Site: brandenburg
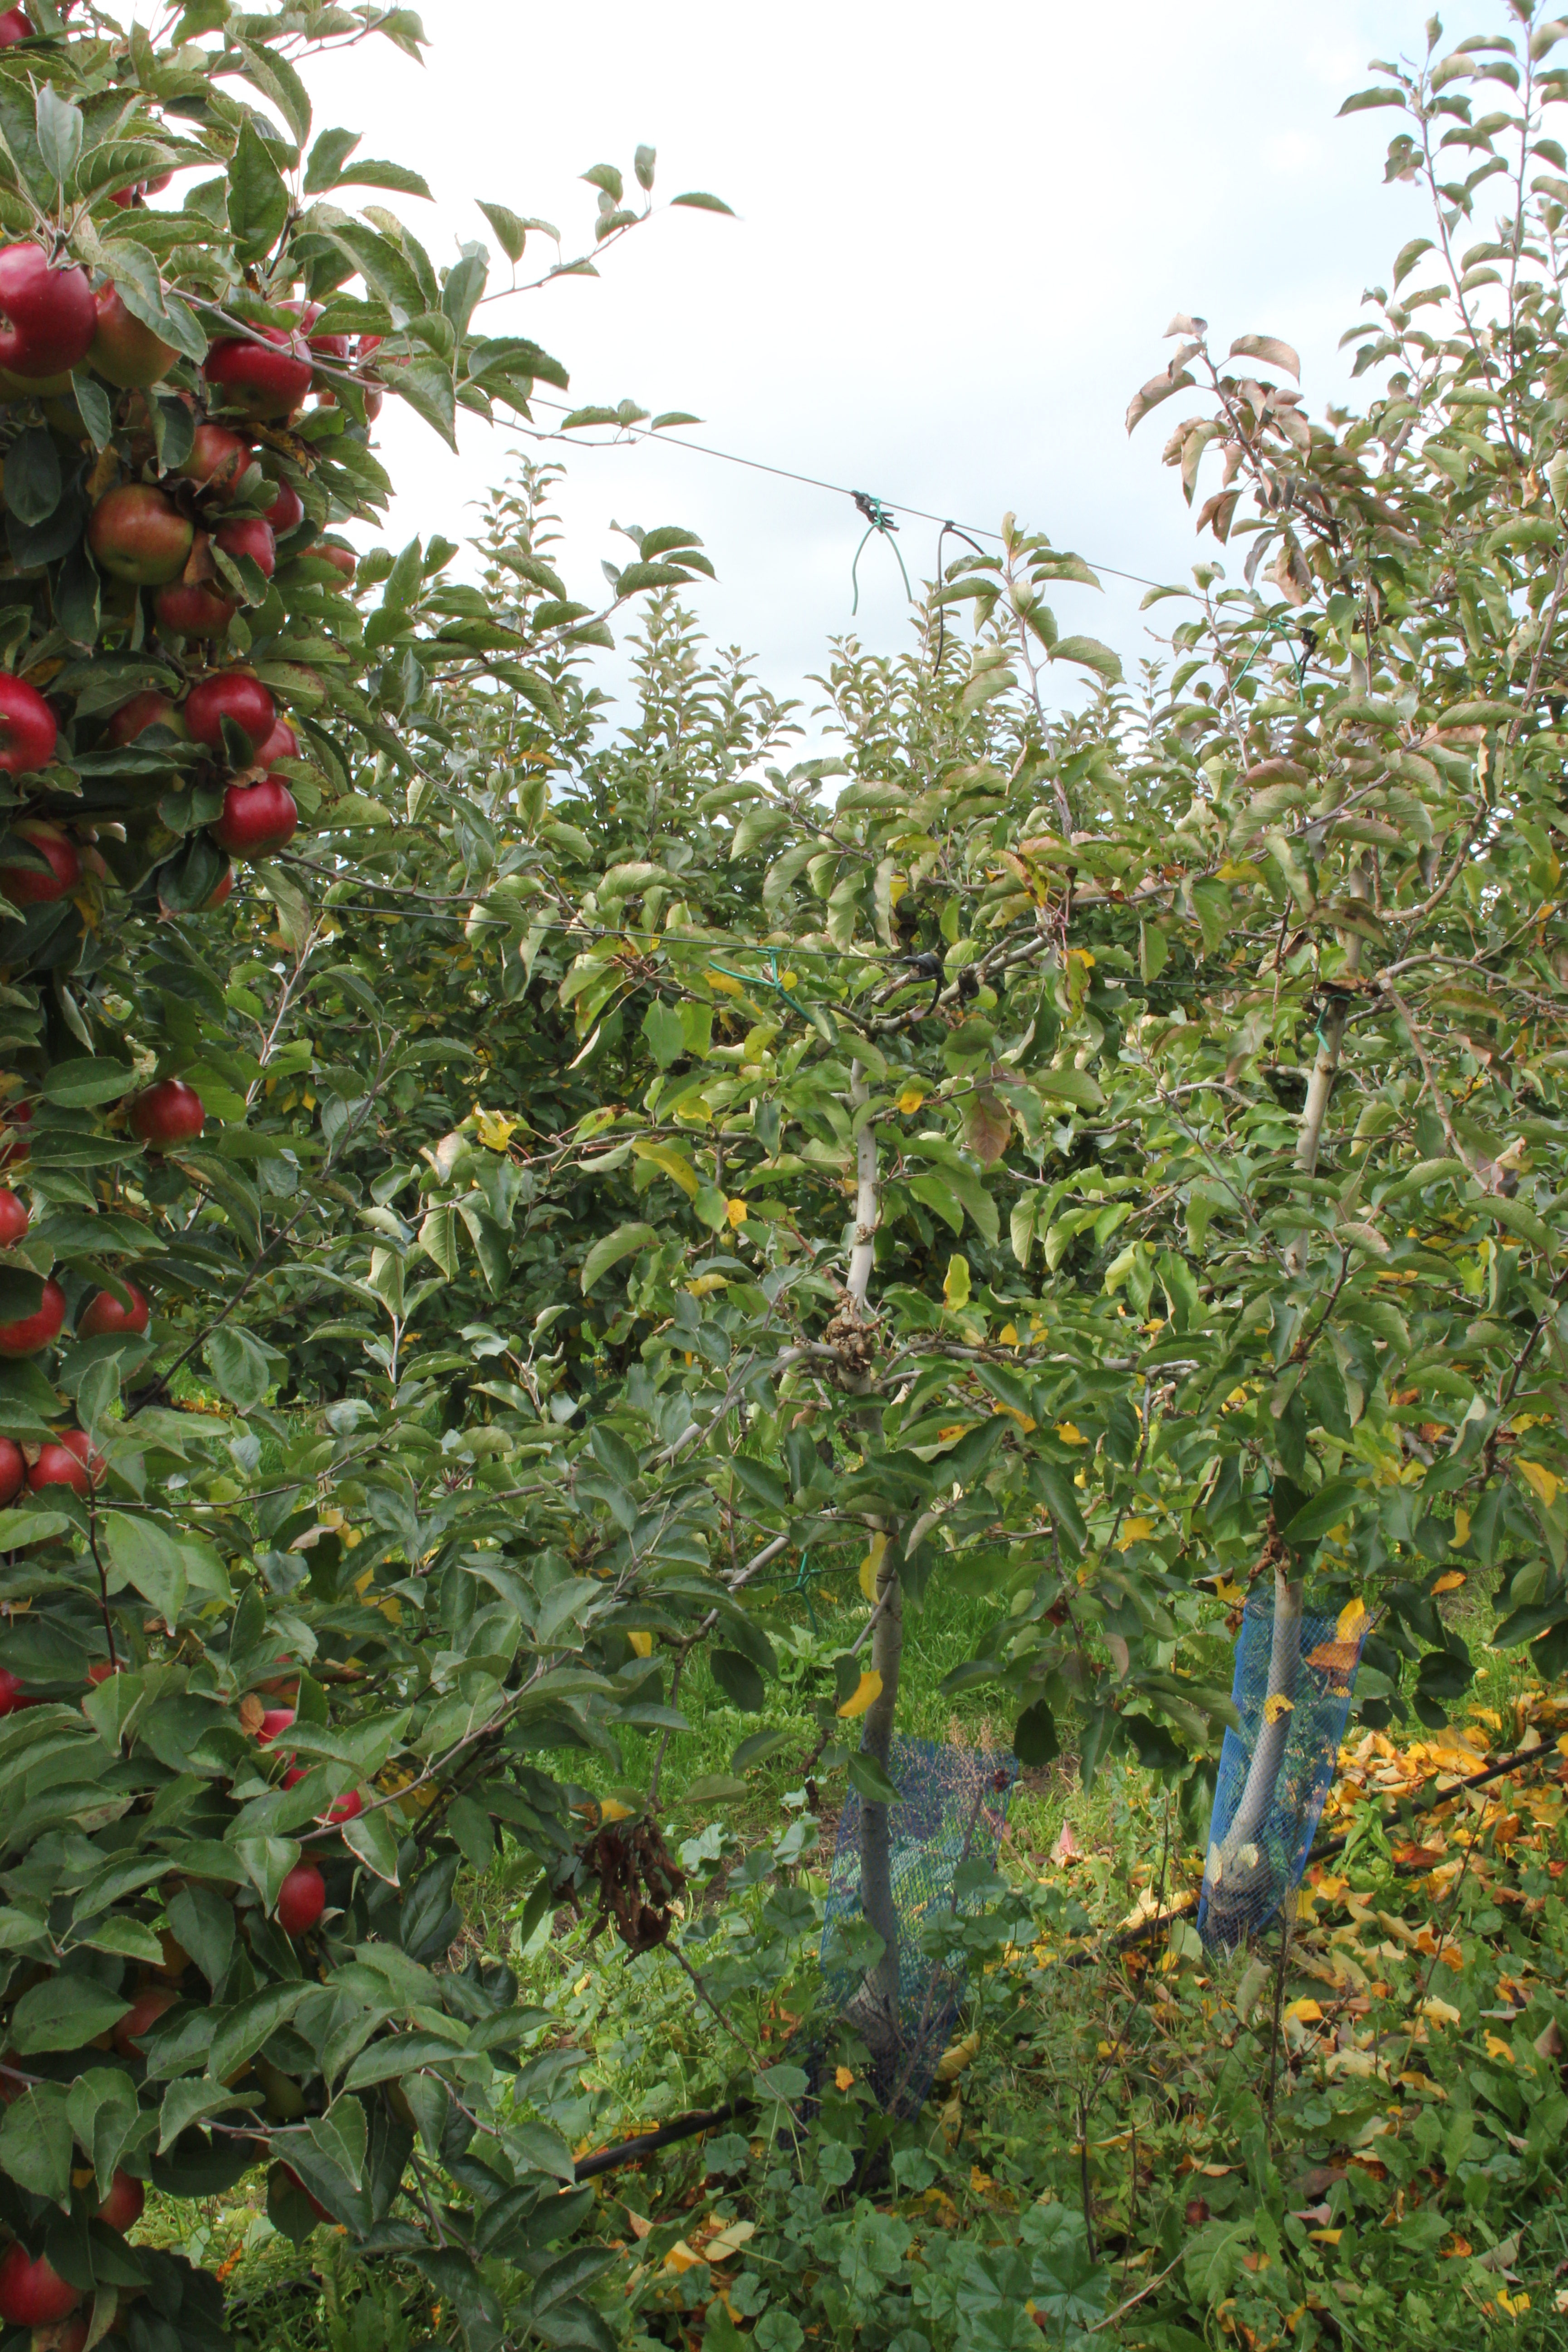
Growth stage (BBCH 91): Senescence, beginning of dormancy